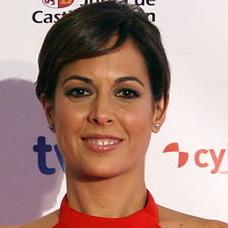
Age: 36